I Am an Impure Thinker

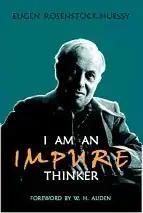
Cover of "I Am an Impure Thinker"

I Am an Impure Thinker is a book by Eugen Rosenstock-Huessy (1888–1973), German social philosopher and is an English-language introduction to Rosenstock-Huessy's German-language book, Soziologie. It is a collection of essays, which represents an accessible introduction to Rosenstock-Huessy's thought. The "impure thinker" title reflects the author's escape from the bounds set by academic tradition, his belief that thought must be accompanied by passionate convictions and engagement, and that sterile intellect is a disease. While apparently unrelated, the essays nevertheless have an underlying unity, which runs through his discussion of the concepts of William James, the Gospels, the Egyptian symbol of Ka, and other uncommon sources. Together the essays contribute to the discovery of a post-theological language. They answer Dietrich Bonhoeffer's question: "How can we speak of God to modern man who 'has come of age?